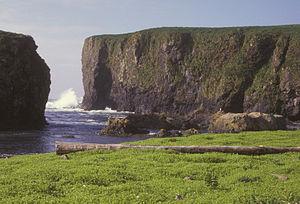
Le Refuge faunique national maritime d'Alaska est une réserve faunique située en Alaska aux États-Unis. Son statut a été établi en 1980 par l'Alaska National Interest Lands Conservation Act. Il est administré à Homer.